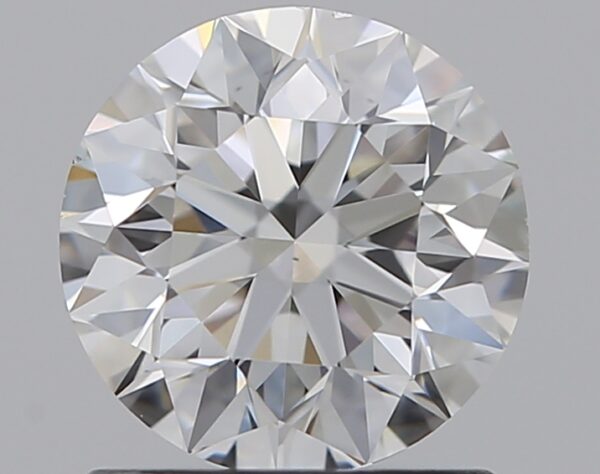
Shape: round
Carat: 1.01
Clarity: VS1
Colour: G
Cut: EX
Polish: EX
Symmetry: EX
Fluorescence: F
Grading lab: GIA
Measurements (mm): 6.32 x 6.37 x 4.03